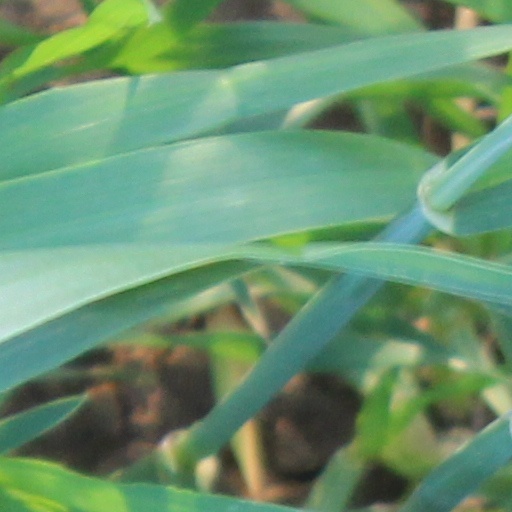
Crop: wheat